CDC48 N-terminal domain

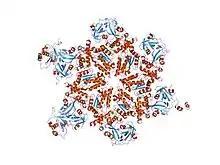
crystal structure of aaa atpase p97/vcp nd1 in complex with p47 c

In molecular biology, the CDC48 N-terminal domain is a protein domain found in AAA ATPases including cell division protein 48 (CDC48), VCP-like ATPase and N-ethylmaleimide sensitive fusion protein. It is a substrate recognition domain which binds polypeptides, prevents protein aggregation, and catalyses refolding of permissive substrates. It is composed of two equally sized subdomains. The amino-terminal subdomain (CDC48_N) forms a double-psi beta-barrel whose pseudo-twofold symmetry is mirrored by an internal sequence repeat of 42 residues. The carboxy-terminal subdomain (CDC48_2) forms a novel six-stranded beta-clam fold. Together these subdomains form a kidney-shaped structure, in close agreement with results from electron microscopy. CDC48_N is related to numerous proteins including prokaryotic transcription factors, metabolic enzymes, the protease cofactors UFD1 and PrlF, and aspartic proteinases.